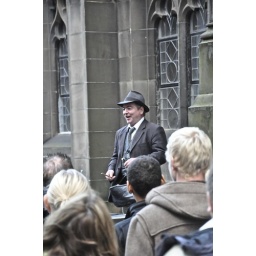
edinburgh international fringe and comedy festival 2009 pretty girl in red mac